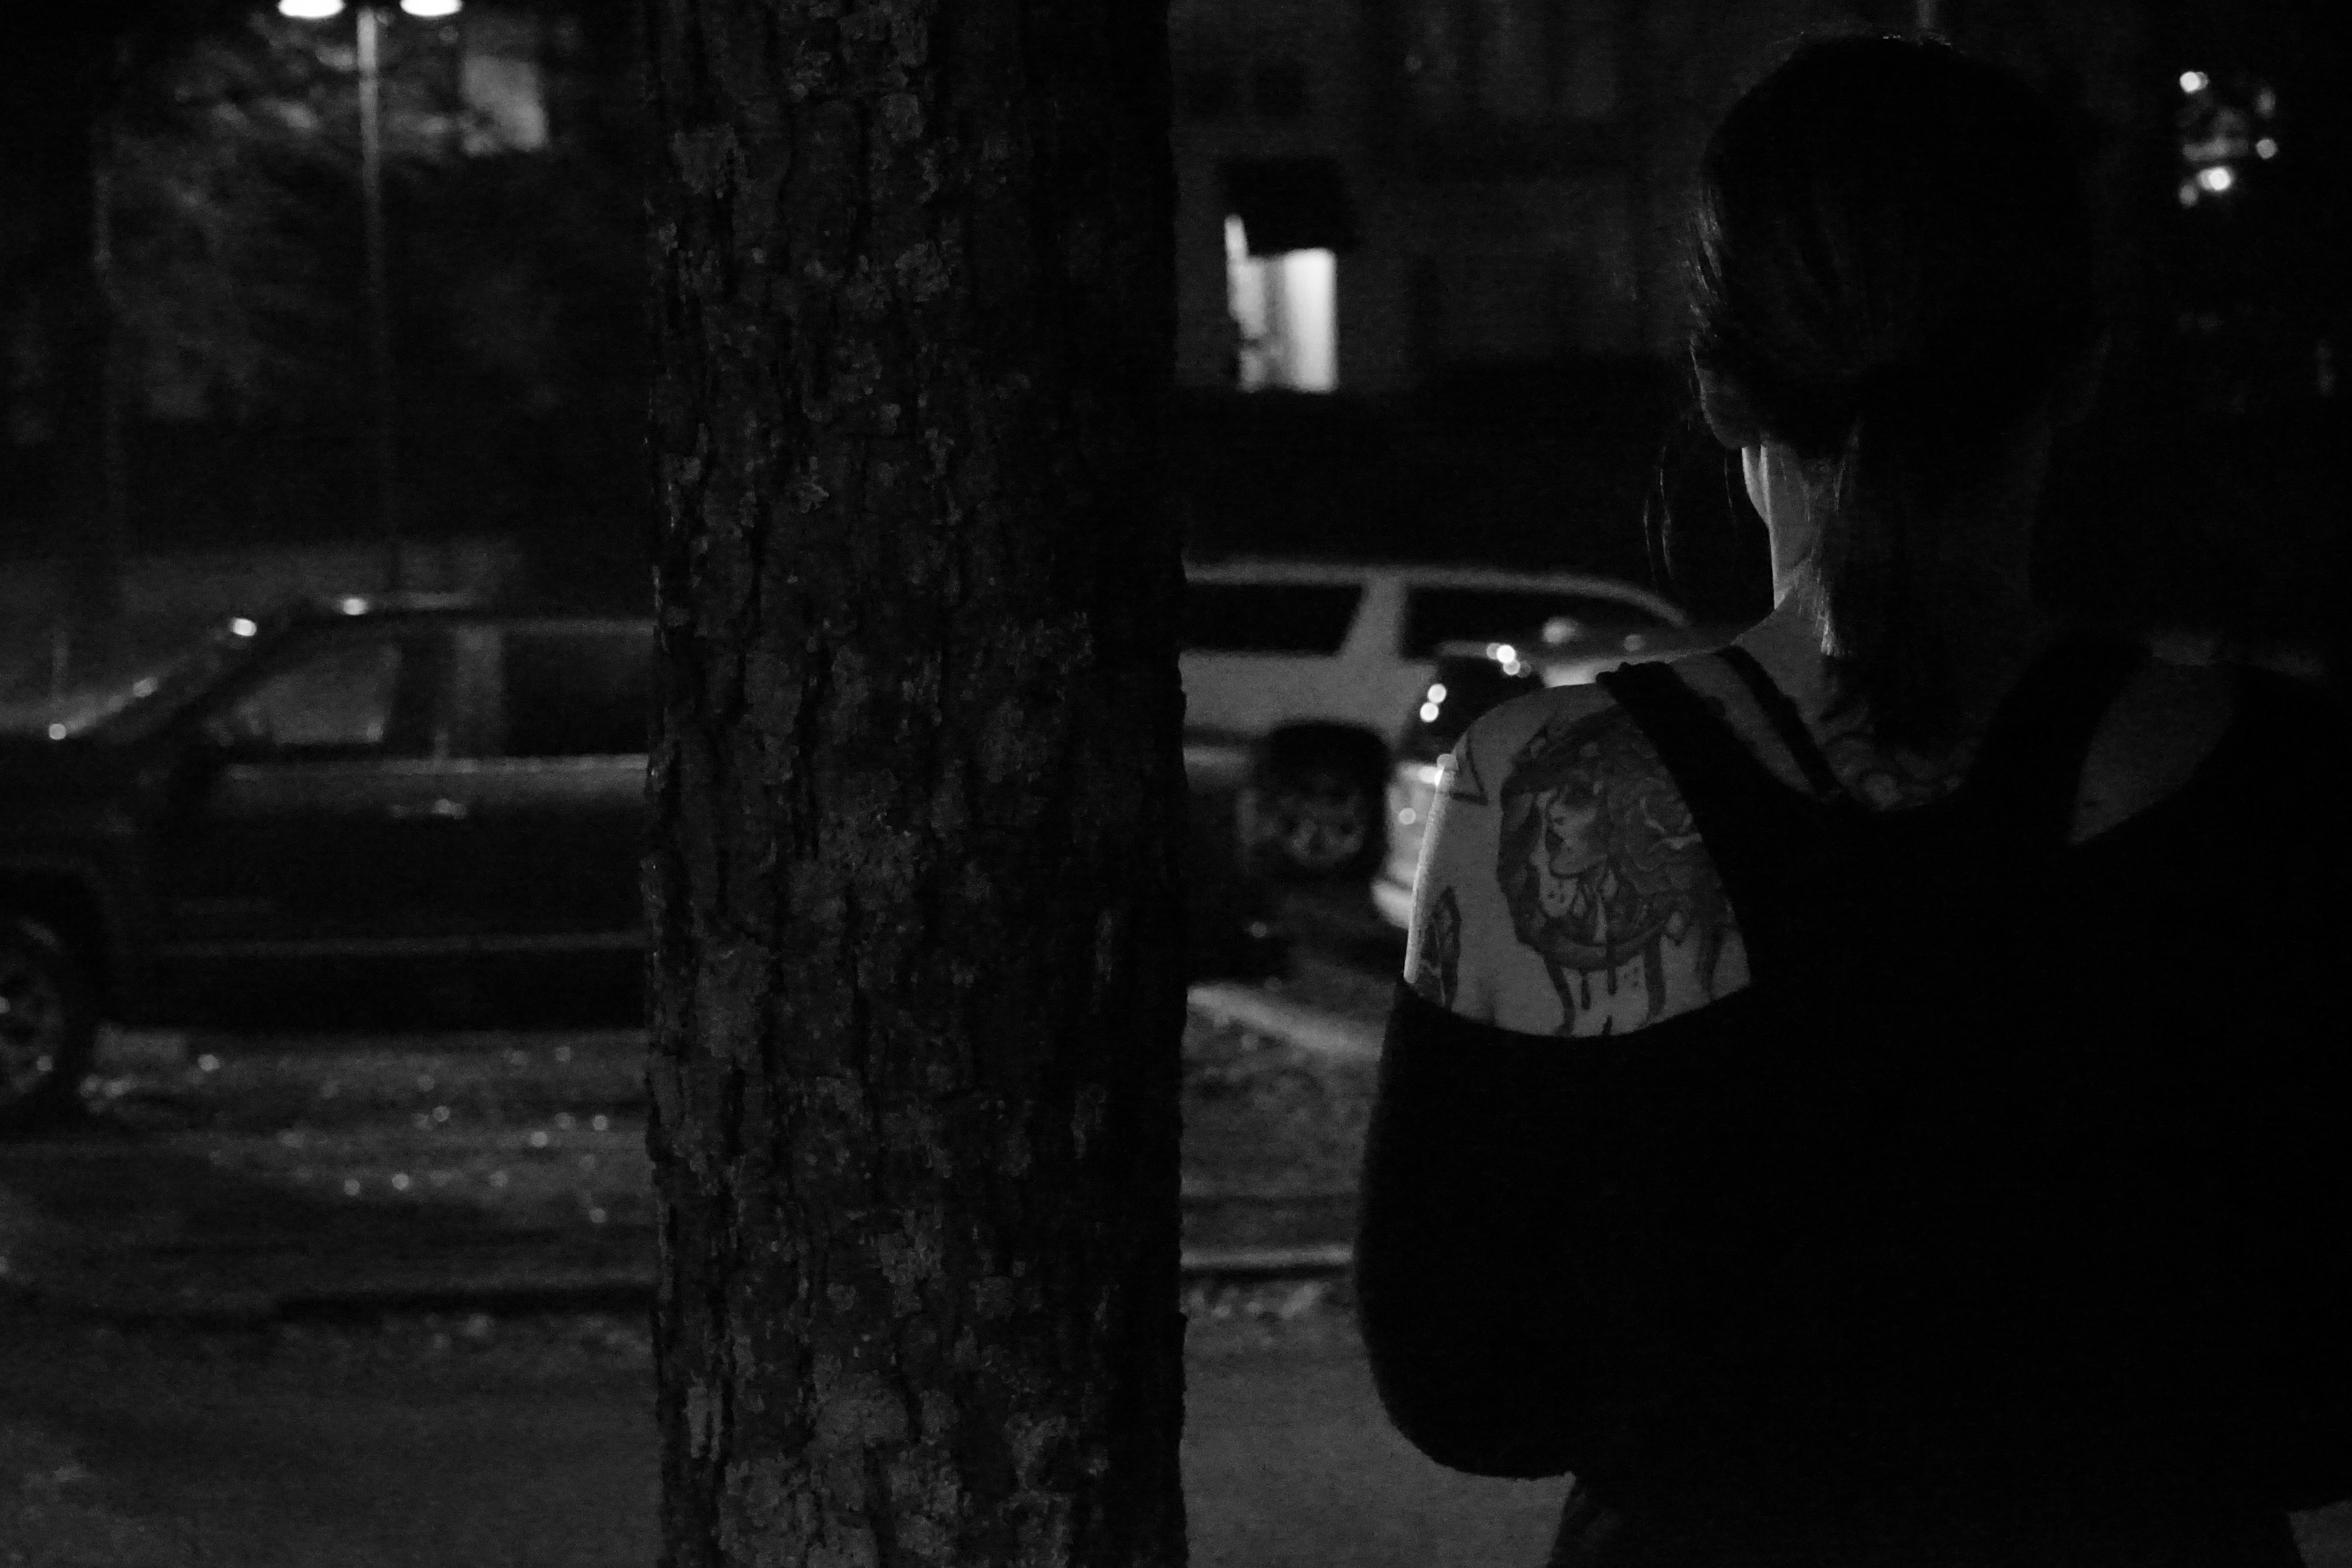
tattoo, black, white, photograph, black and white, monochrome, darkness, monochrome photography, light, vehicle door, snapshot, photography, night, mode of transport, midnight, film noir, movie, standing, tree, street, car, automotive lighting, atmosphere, infrastructure, vehicle, luxury vehicle, family car, black hair, style, plant, road, Tints and shades, pedestrian, automotive window part, city car